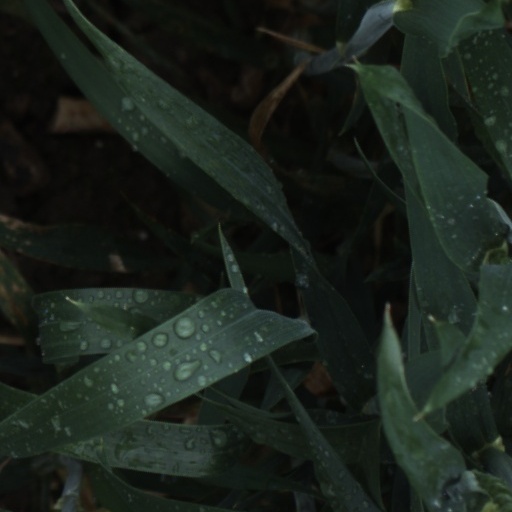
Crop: wheat